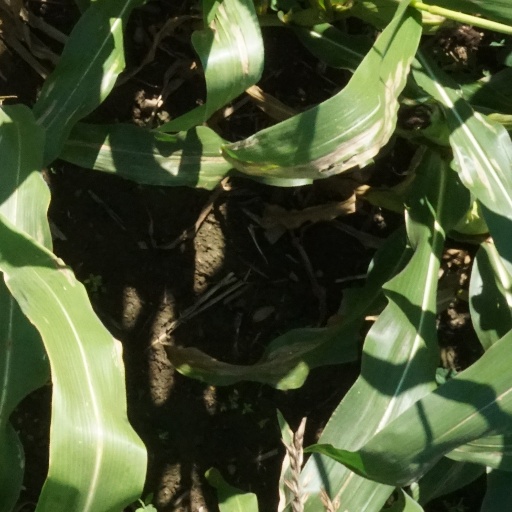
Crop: maize; corn